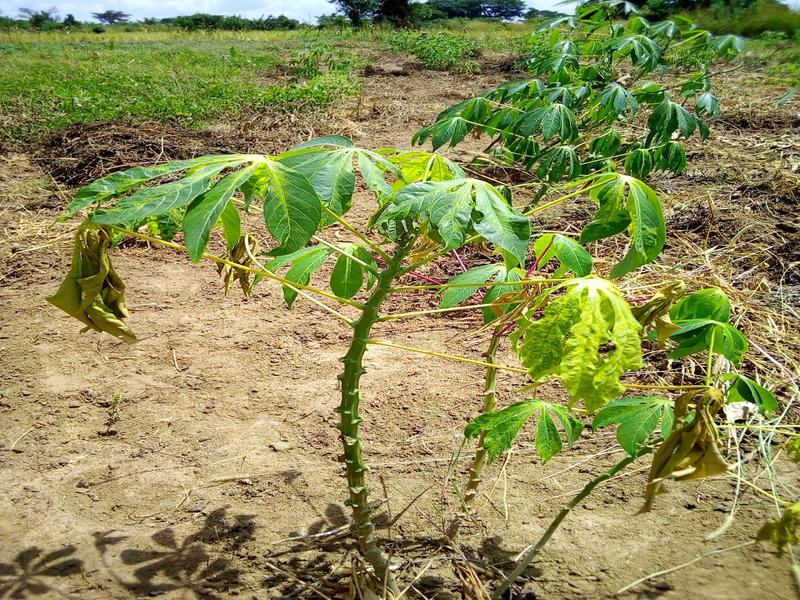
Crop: cassava
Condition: mosaic_disease